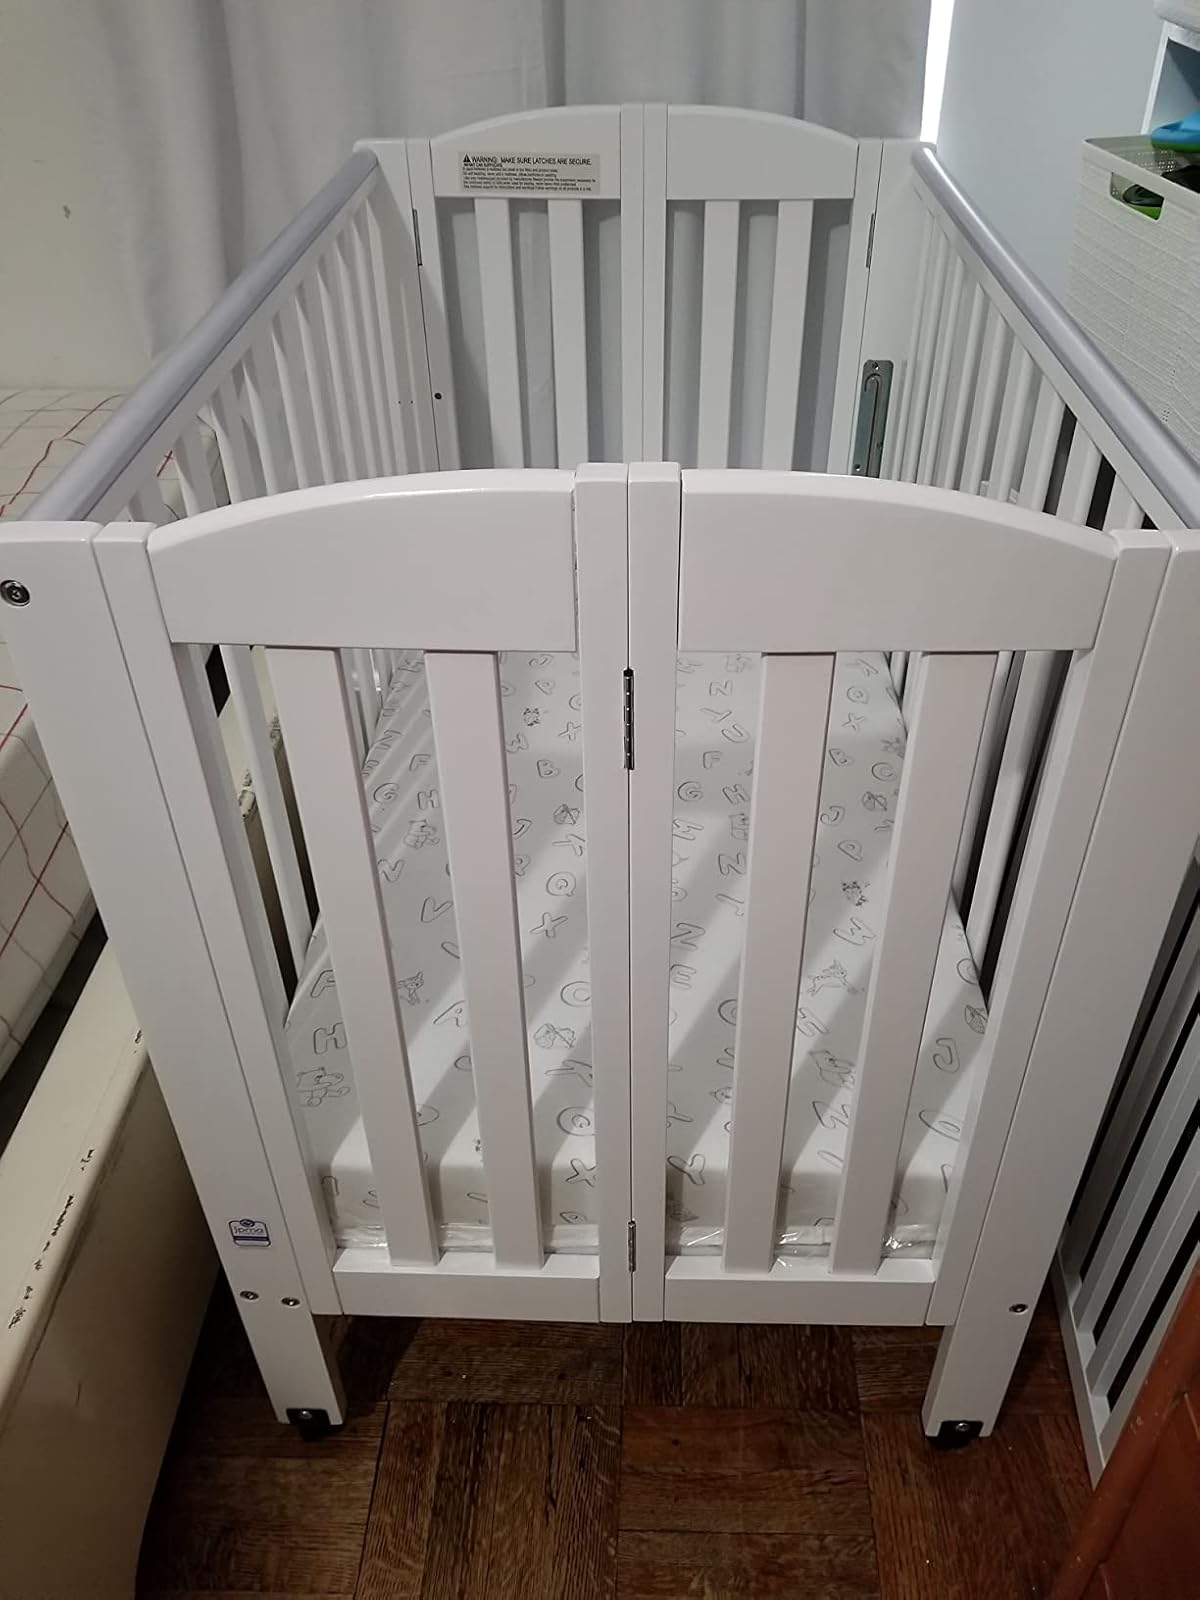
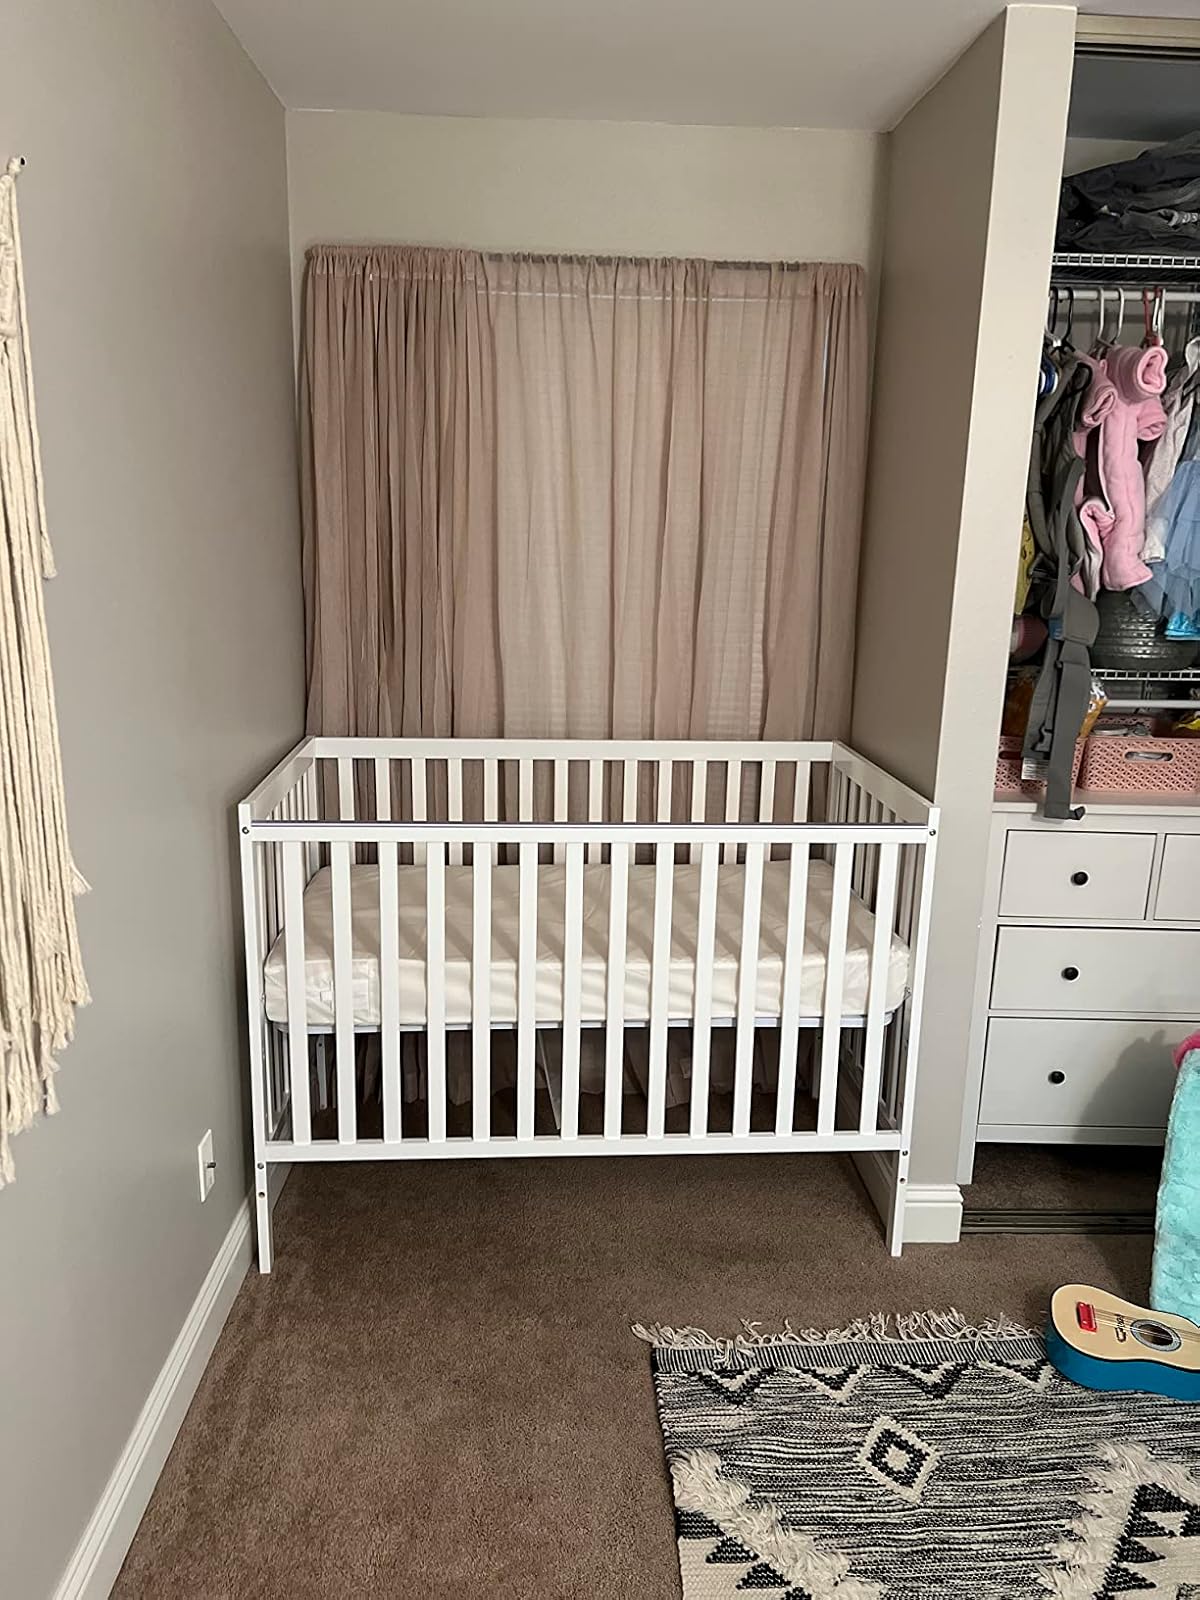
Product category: products_crib
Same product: no